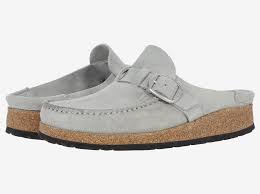
Label: Clog